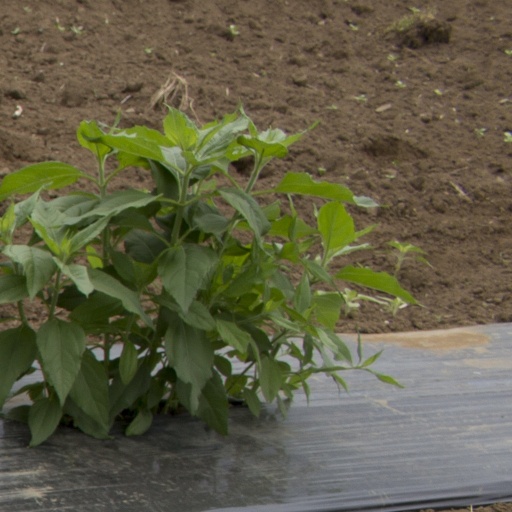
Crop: Jerusalem artichoke